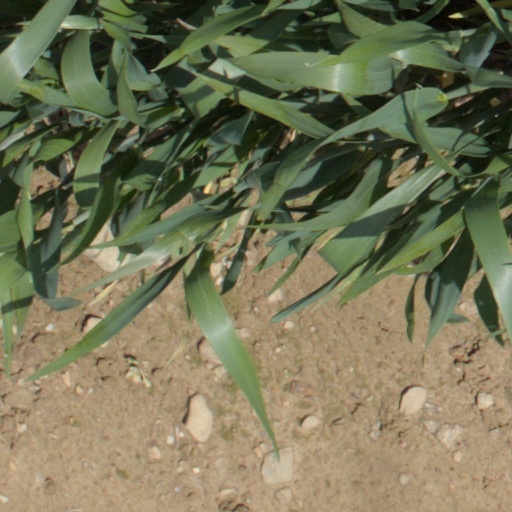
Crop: wheat